Barnsley

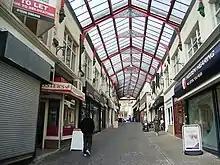
Victorian Shopping Arcade

Barnsley is within a green belt region that extends into the borough and wider surrounding counties. It is in place to reduce urban sprawl, prevent the towns in the Barnsley/Dearne Valley conurbation from further convergence, protect the identity of outlying communities, encourage brownfield reuse, and preserve nearby countryside. This is achieved by restricting inappropriate development within the designated areas, and imposing stricter conditions on permitted building.